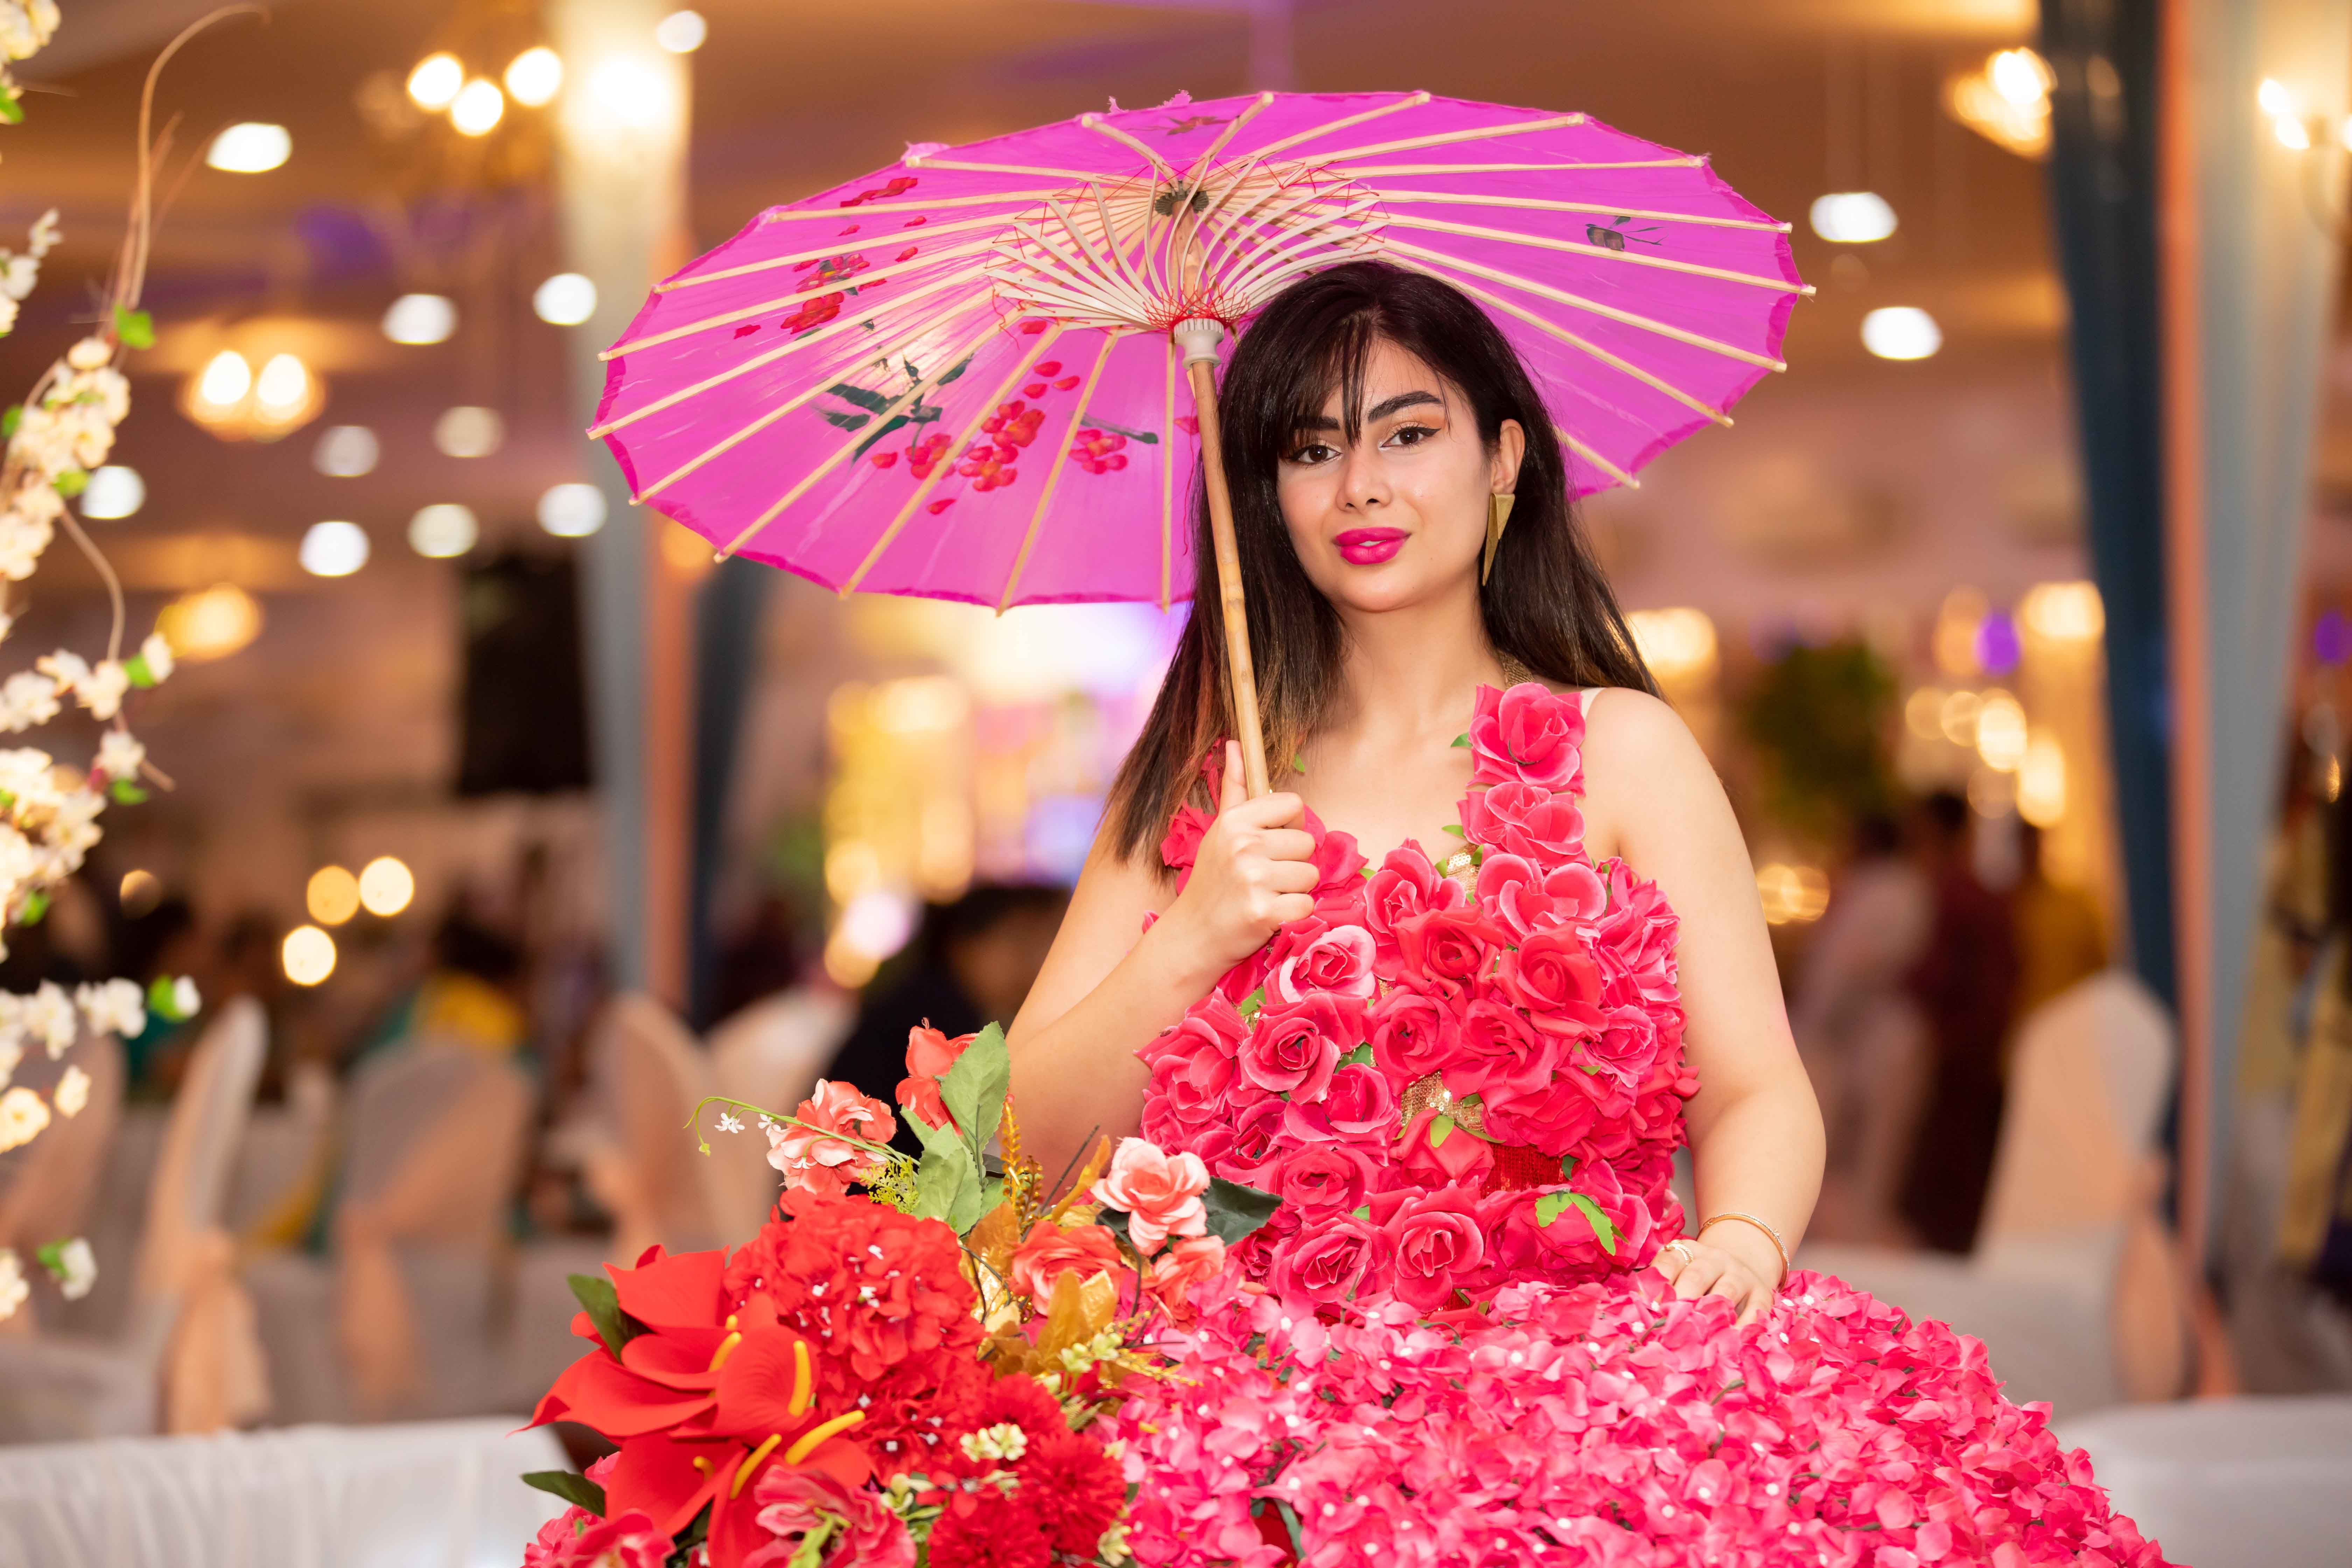
woman, flower, plant, photograph, white, umbrella, light, human, fashion, orange, petal, lighting, pink, red, flash photography, yellow, happy, magenta, people, wedding dress, decoration, flower arranging, beauty, event, snapshot, fun, street fashion, leisure, tradition, fashion accessory, formal wear, floral design, annual plant, floristry, bride, peach, city, wedding ceremony supply, bouquet, flowering plant, street, night, jewellery, cut flowers, festival, portrait photography, photography, ceremony, gown, public event